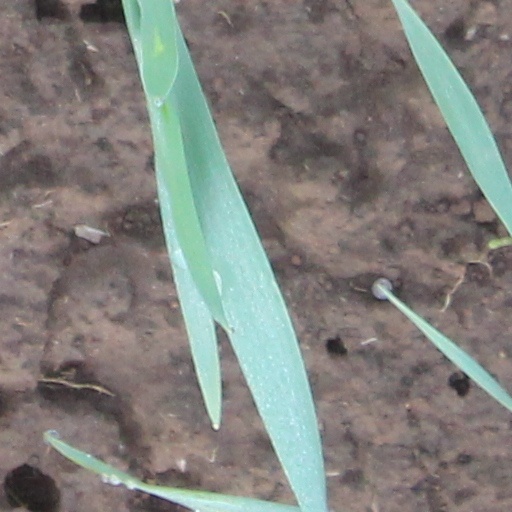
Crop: wheat